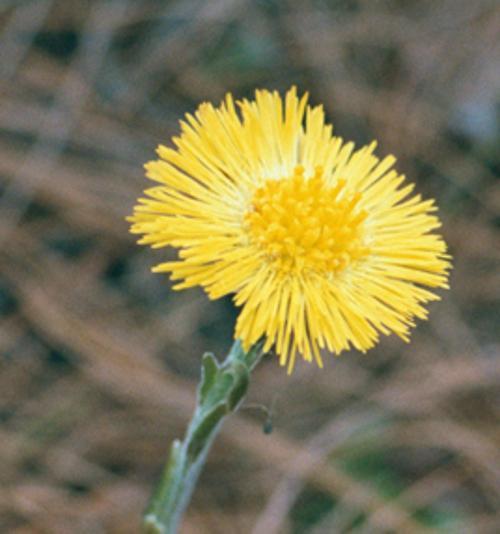
Label: colt's foot